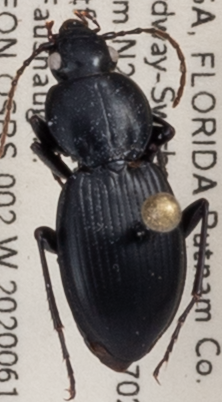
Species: Cyclotrachelus faber
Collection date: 2020-06-18
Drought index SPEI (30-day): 1.69
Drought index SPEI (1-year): -0.39
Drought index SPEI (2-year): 0.8